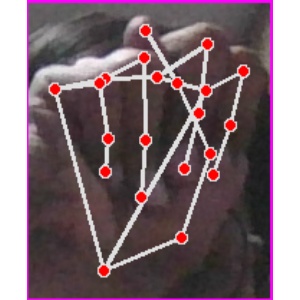
अक्षर: न